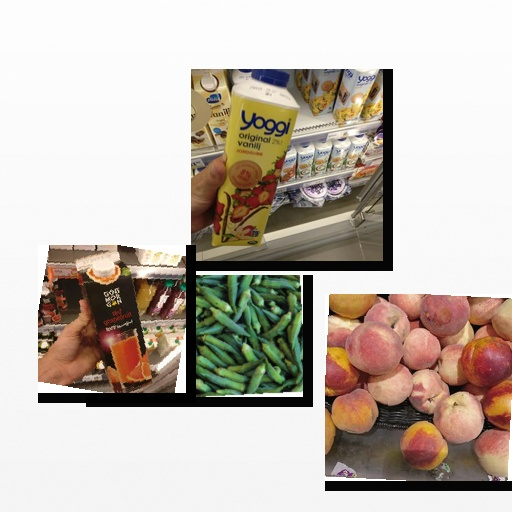
Food items: red_grapefruit_juice, okra, strawberry_yoghurt, peach